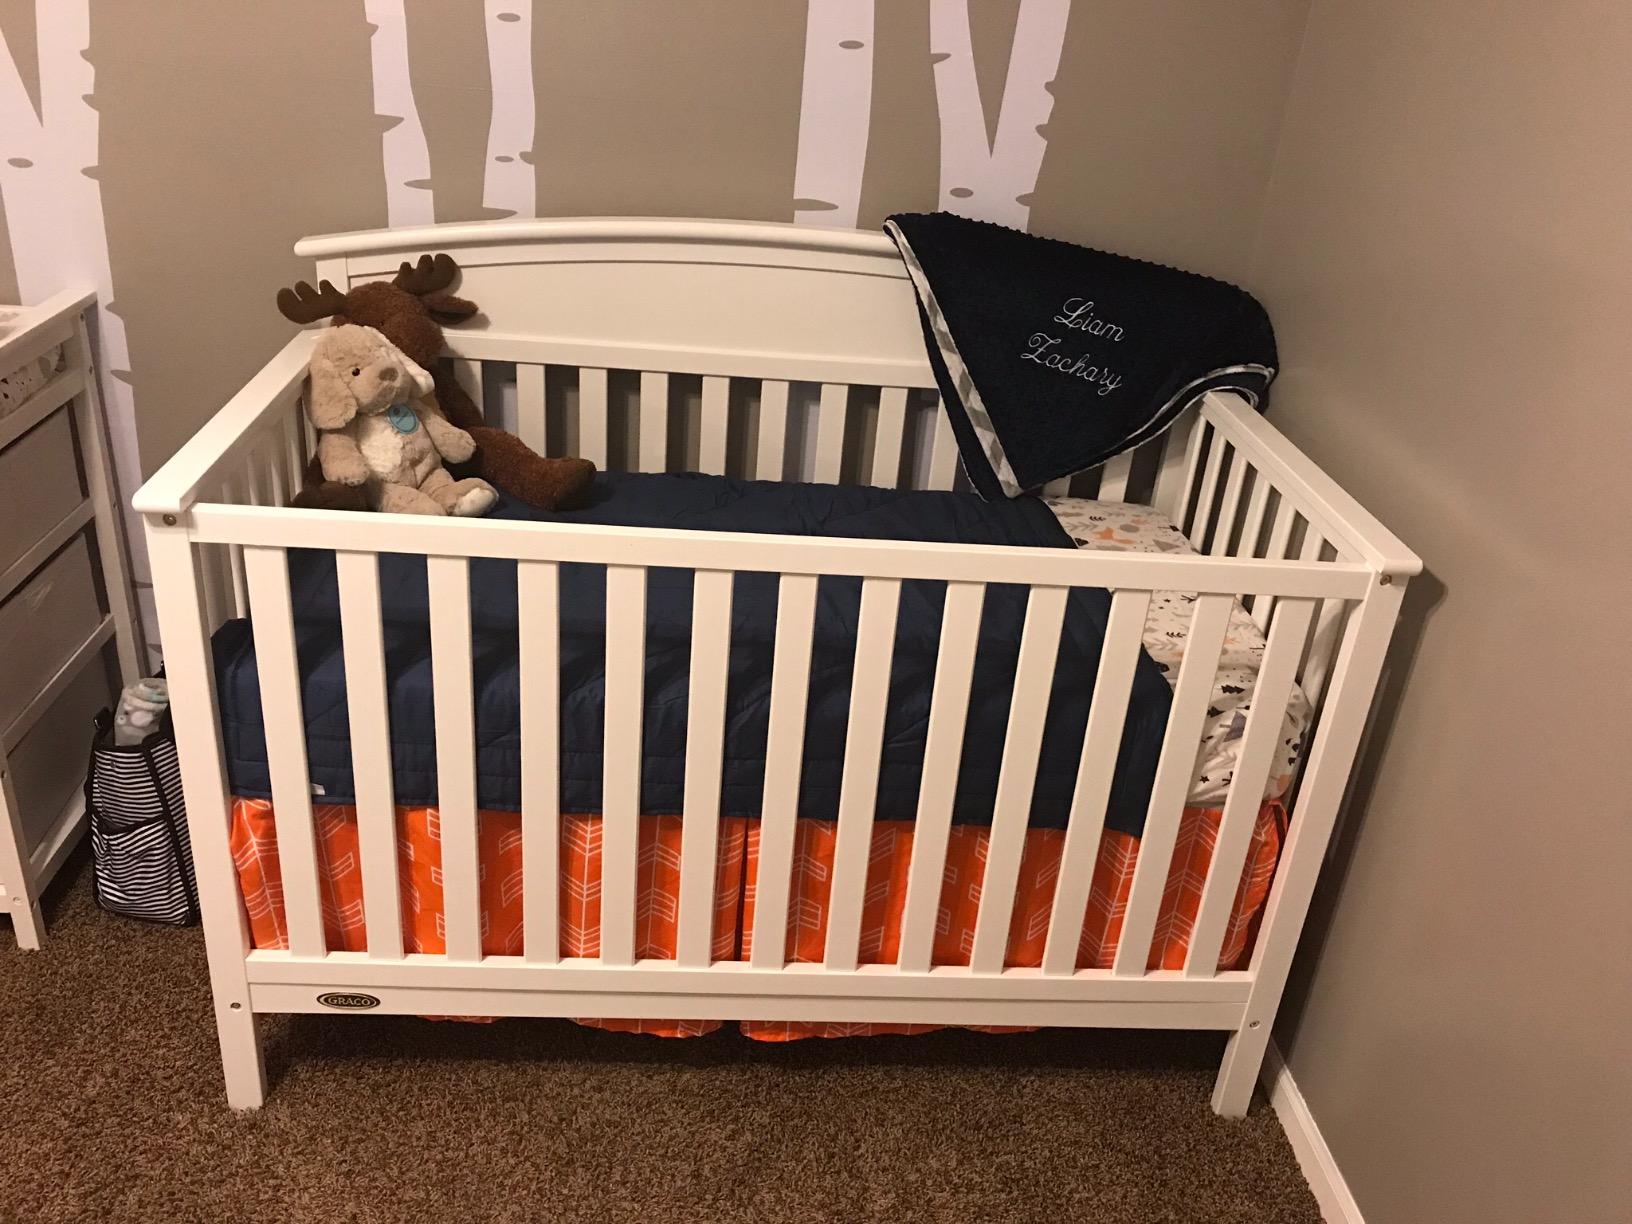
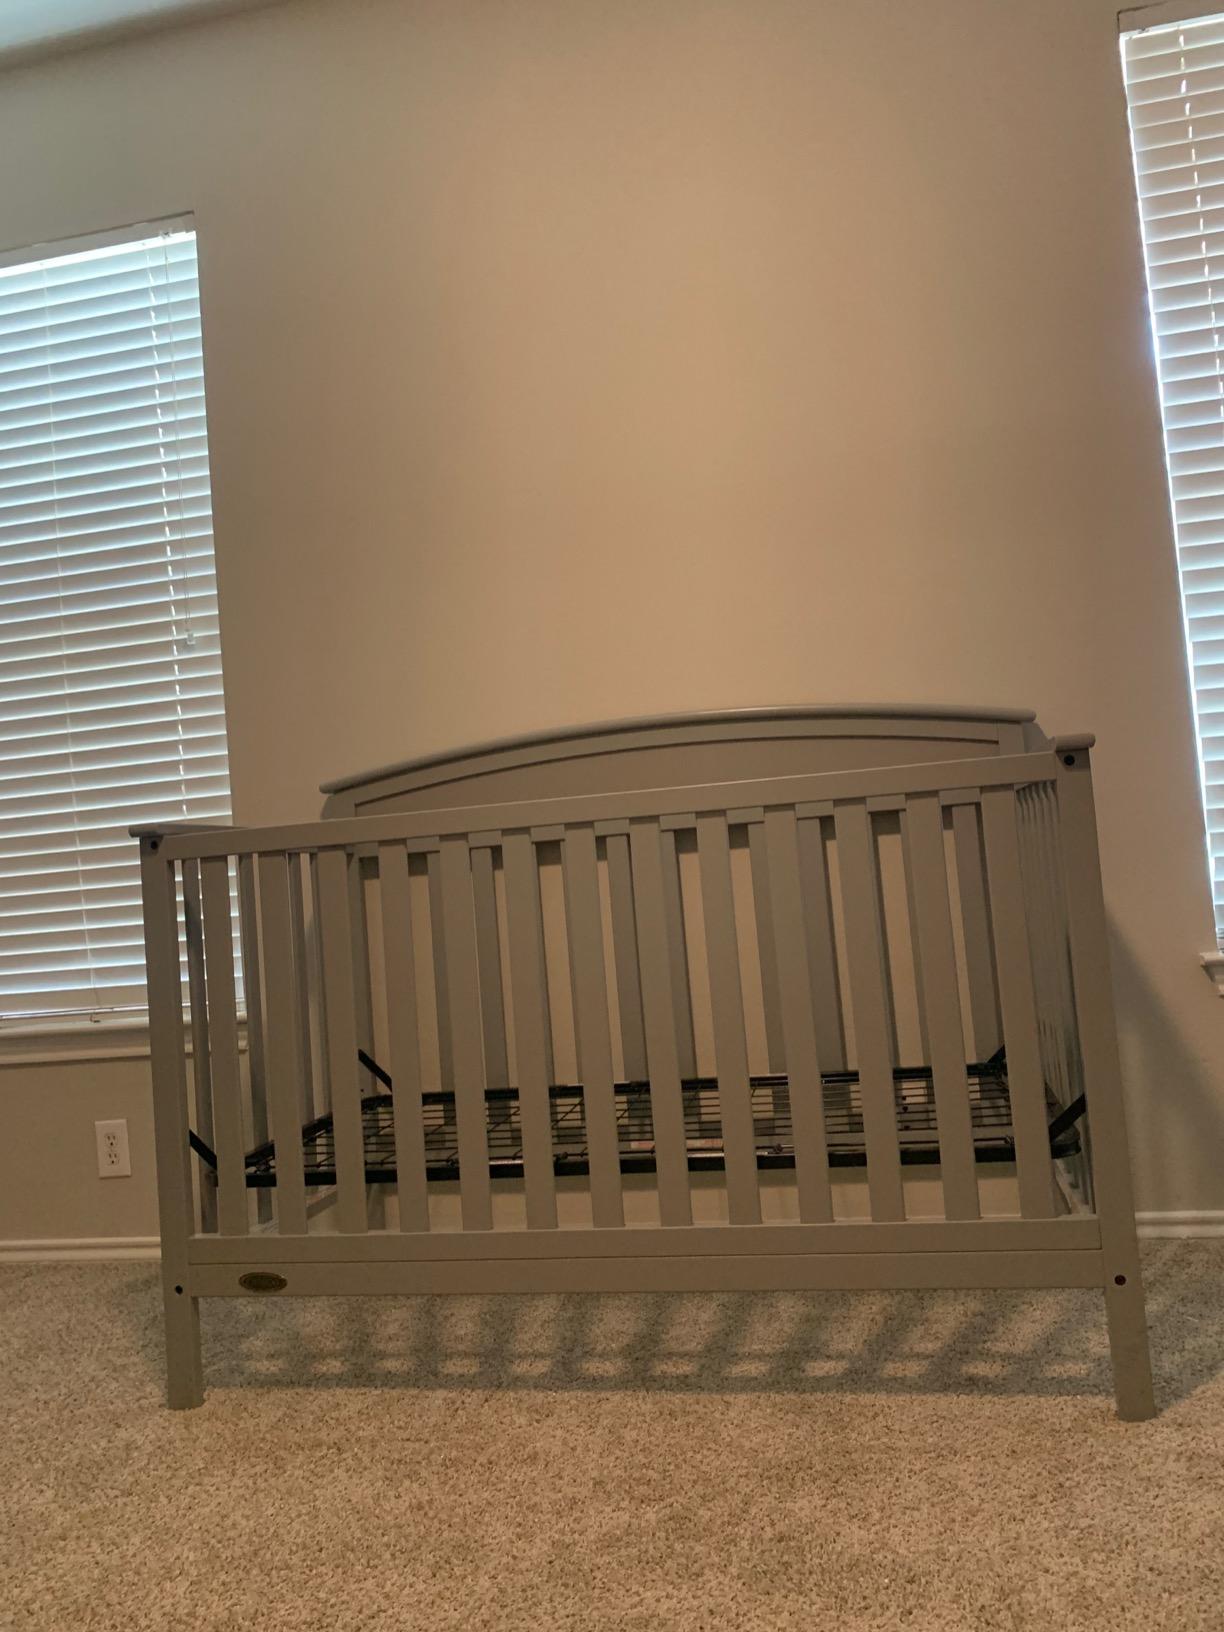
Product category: products_crib
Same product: no